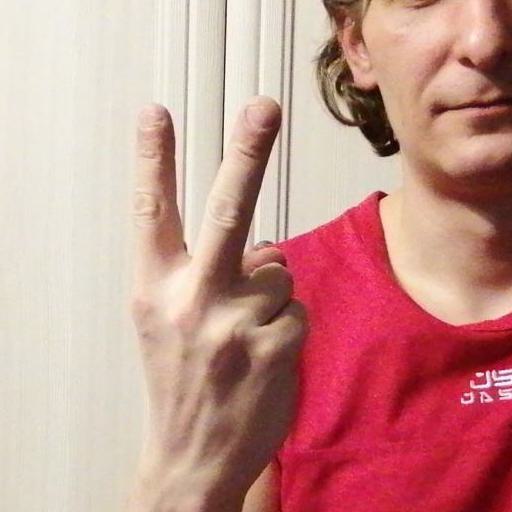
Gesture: peace_inverted